White Rajahs

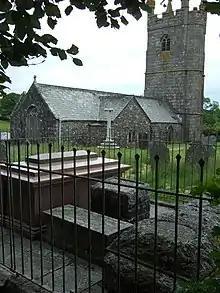
Graves of the White Rajahs at St Leonard's Church, Sheepstor, Devon, England

James and Charles had short grammar school educations, Vyner went to public schools and Cambridge University (but without taking degrees). All of them died in England and are buried at Sheepstor parish church, Devon. Anthony Brooke had his ashes interred at Sheepstor as well as at the Brooke family graveyard in Kuching, as per his last wish.